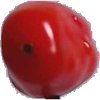
Label: Tomato 2